The Man in the Iron Mask (1939 film)

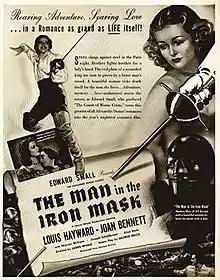

The Man in the Iron Mask is a 1939 American historical adventure film very loosely adapted from the last section of the 1847–1850 novel "The Vicomte de Bragelonne" by Alexandre Dumas, "père", which is itself based on the French legend of the Man in the Iron Mask.